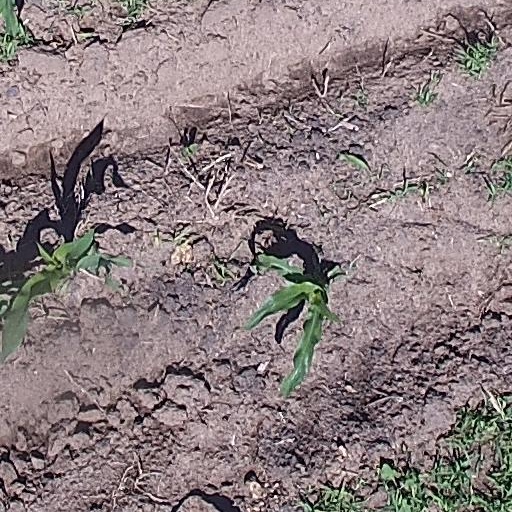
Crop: maize; corn